Frederick I, Elector of Brandenburg

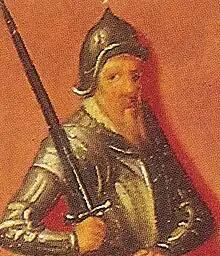
Burgrave Frederick, 15th century portrait

Frederick was born in Nuremberg, the second-born son of Burgrave Frederick V (1333–1398) and the Wettin princess Elisabeth of Meissen. He entered early into the service of his brother-in-law, the Habsburg duke Albert III of Austria. After Albert's death in 1395, he fought on the side of the Luxembourg king Sigismund of Hungary against invading Ottoman forces. He and his elder brother John, husband of Sigismund's sister Margaret of Bohemia, fought in the 1396 Battle of Nicopolis where they suffered a disastrous defeat.